Bed & Breakfast (2010 film)

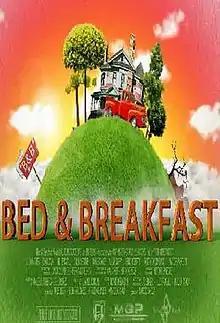
Promotional poster

Bed & Breakfast is a 2010 romantic comedy directed by Márcio Garcia and written by Leland Douglas. Produced by B.B. Film Productions and F.J. Productions, the movie was shot in Rio de Janeiro, Brazil and in Los Angeles. The film stars Dean Cain, Juliana Paes, Eric Roberts, John Savage, Bill Engvall, Marcos Pasquim, Rodrigo Lombardi and more.